BMW S1000XR

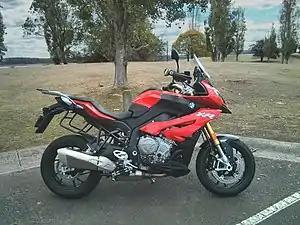

The BMW S1000XR is a sport touring motorcycle produced by BMW Motorrad since 2015. The all-rounder motorcycle was presented on 4 November 2014 at the EICMA, Milan, Italy.